West Kowloon Cultural District

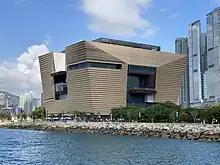
Hong Kong Palace Museum seen from Victoria Harbour

Designed by VPANG + JET + Lisa Cheung, the M+ Pavilion was used to provide exhibition space for M+ prior to the completion of the main museum building. It was inaugurated with the exhibition 'Nothing' by Hong Kong artist Tsang Kin-Wah in September 2016. It is now used a multi purpose space hosting various events and exhibitions.